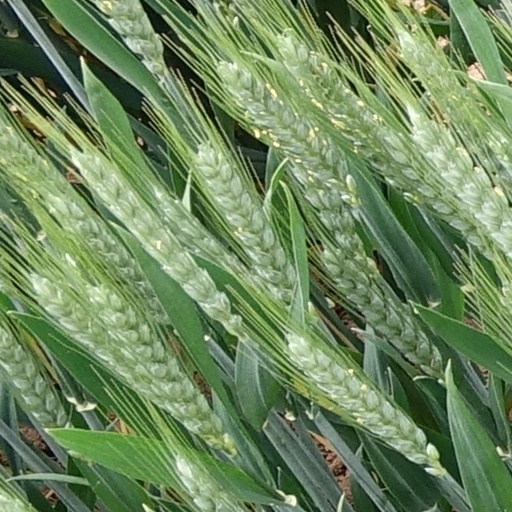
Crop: wheat